Oakland, Rhode Island

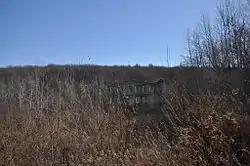
What's left of the mill in Oakland

Oakland is a village in Burrillville, Providence County, Rhode Island, United States. It was developed in the 19th century at the site of a stone mill (now surviving only in fragmentary ruins) near the confluence of the Chepachet and Clear Rivers. It is one of the few remaining stone mills in this state. Most of the village is included in the Oakland Historic District, a historic district listed on the National Register of Historic Places. Most of the housing in the village was originally built to house mill workers, although there are several more elaborate houses built for mill executives.